John Passmore Edwards

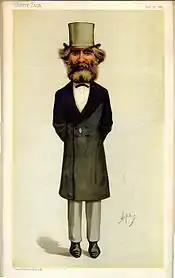
Passmore Edwards caricatured by Ape in "Vanity Fair", 1885

A lifelong champion of the working classes, Passmore Edwards is remembered as a generous benefactor. Over the space of 14 years, 70 major buildings were established as a direct result of his bequests. These included hospitals, 11 drinking fountains, 32 marble busts, 24 libraries, schools, convalescence homes and art galleries and the Passmore Edwards Settlement (later called the Mary Ward Centre), which was originally located at Mary Ward House on Tavistock Place. He was also a generous donor to the Workers' Educational Association. Many of Passmore Edwards' buildings were designed by the architect Maurice Bingham Adams, who was also the editor of one of his journals, "Building News".